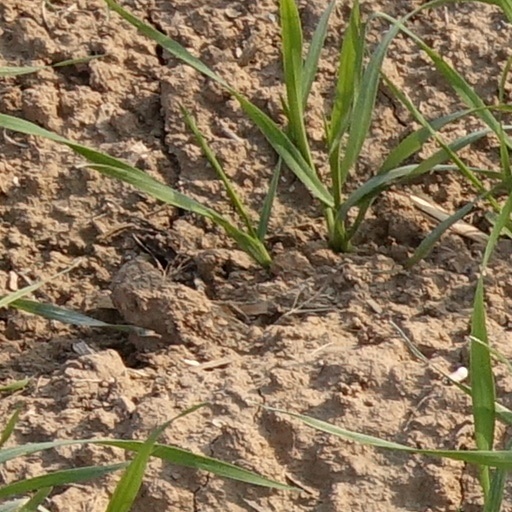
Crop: wheat